North Carolina Symphony

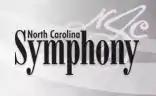
official logo

The North Carolina Symphony (NCS) is an American orchestra based in Raleigh, North Carolina, with sixty-six full-time musicians. The orchestra performs in Meymandi Concert Hall and performs occasionally with the Carolina Ballet and the Opera Company of North Carolina. In 2017–18, the organization celebrated its 85th anniversary season. Concert series are also performed across North Carolina in the cities of Chapel Hill, Cary, Southern Pines, New Bern, Wilmington, and Fayetteville, among others.